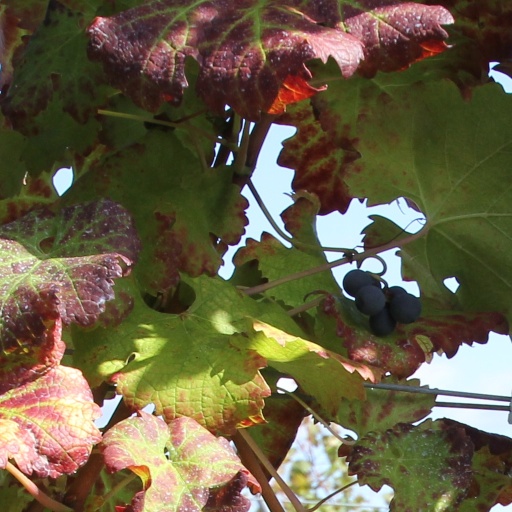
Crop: grape